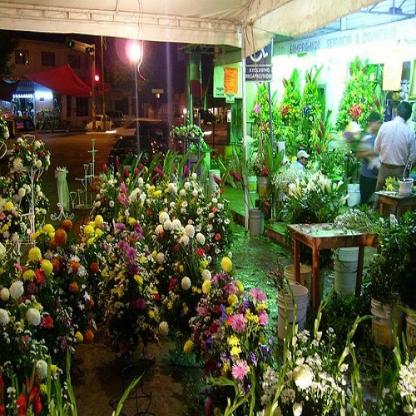
Scene: Indoor